Eugenio d'Ors

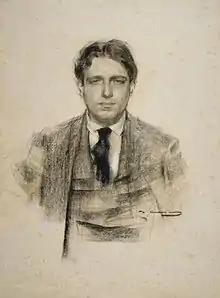
Eugenio d'Ors seen by Ramon Casas (MNAC)

Eugenio d'Ors Rovira (Barcelona, 28 September 1882 – Vilanova i la Geltrú, 25 September 1954) was a Spanish writer, essayist, journalist, philosopher and art critic. He wrote in both Catalan and Spanish, sometimes under the pseudonym of "Xènius".